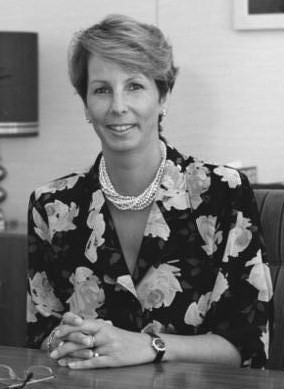
ซาบีเนอ แบร์คมัน-โพล

| name = ซาบีเนอ แบร์คมัน-โพล
| office = ประมุขแห่งรัฐเยอรมนีตะวันออก
| image = Sabine Bergmann-Pohl.jpg
| predecessor = มันเฟรท แกร์ลัค
| primeminister = โลทาร์ เดอ เม็ซซีแอร์
| successor = ไม่มี
| office2 = หอประชาชน|ประธานหอประชาชน
| predecessor2 = กึนเทอร์ มาล็อยดา
| party = สหภาพประชาธิปไตยคริสเตียน(เยอรมนีตะวันออก)|สหภาพประชาธิปไตยคริสเตียน พรรคสหภาพประชาธิปไตยคริสเตียน (เยอรมนี)|พรรคสหภาพประชาธิปไตยคริสเตียน
| chancellor1 = เฮ็ลมูท โคล
| office1 = รัฐมนตรีว่าการกิจการพิเศษ
| successor2 = ไม่มี
| birth_place = ไอเซอนัค, เยอรมนีภายใต้การยึดครองของสัมพันธมิตร
| alma_mater = มหาวิทยาลัยฮุมบ็อลท์แห่งเบอร์ลิน
| term_start = 5 เมษายน 1990
| term_end = 2 ตุลาคม 1990
| term_start1 = 3 ตุลาคม 1990
| term_end1 = 17 ธันวาคม 1990
| term_start2 = 5 เมษายน 1990
| term_end2 = 2 ตุลาคม 1990
แพทย์หญิง ดร. ซาบีเนอ แบร์คมัน-โพล ( สกุลเดิม: Schulz) เป็นแพทย์และนักการเมืองชาวเยอรมัน นางเป็นสมาชิกพรรคสหภาพประชาธิปไตยคริสเตียน (เยอรมนี)|สหภาพประชาธิปไตยคริสเตียนแห่งเยอรมนี และดำรงตำแหน่งประธานหอประชาชนของประเทศเยอรมนีตะวันออกหลังจากการเลือกตั้งทั่วไปในเดือนมีนาคม 1990 ซึ่งเป็นการเลือกตั้งอย่างเปิดกว้างครั้งแรกในประเทศเยอรมนีตะวันออก ซึ่งเคยอยู่ใต้ระบอบคอมมิวนิสต์
==ประวัติ==
ซาบีเนอ แบร์คมัน-โพล มีชื่อเกิดคือ ซาบีเนอ ซูลทซ์ (Sabine Schulz) เกิดที่เมืองไอเซอนัค ประเทศเยอรมนีในปี 1946 หนึ่งปีหลังสิ้นสุดสงครามโลกครั้งที่สอง หลังจบการศึกษาระดับมัธยมในปี 1964 นางไม่ได้เข้าเรียนมหาวิทยาลัย แต่เข้าศึกษาหลักสูตรฝึกหัดเป็นเวลาสองปีที่สถาบันนิติเวชศาสตร์ของมหาวิทยาลัยฮุมบ็อลท์แห่งเบอร์ลิน ต่อมาในปี 1966 เธอจึงเข้าเรียนแพทย์ศาสตร์บัณฑิตและจบการศึกษาในปี 1972 เธอศึกษาต่อจนเป็นแพทย์เฉพาะทางโรคปอดและได้รับปริญญาเอกในปี 1980 เธอเข้าร่วมพรรคสหภาพประชาธิปไตยคริสเตียนในปี 1981
5 เมษายน 1990 ซาบีเนอซึ่งเป็นนักการเมืองที่แทบไม่มีใครรู้จัก ได้รับเลือกจากที่ประชุมหอประชาชนให้ดำรงตำแหน่งประธานหอประชาชน ทั้งที่ตัวเธอเองไม่อยากรับตำแหน่งดังกล่าวเลย ซึ่งในวันเดียวกับที่นางเข้ารับตำแหน่งประธานหอประชาชน ที่ประชุมหอประชาชนก็มีมติให้ยุบเลิกสภาแห่งรัฐ (Staatsrat) อันเป็นคณะรัฏฐาธิปัตย์ของประเทศ ส่งผลให้นางซาบีเนอกลายเป็นรักษาการประมุขแห่งรัฐอีกตำแหน่งหนึ่ง นางจึงเป็นประมุขแห่งรัฐชาวเยอรมันคนแรกที่เป็นผู้หญิง และเป็นประมุขแห่งรัฐคนสุดท้ายของประเทศเยอรมนีตะวันออก
23 สิงหาคม 1990 ซาบีเนอเป็นผู้ประกาศการรวมประเทศเยอรมนี ความว่า ""หอประชาชนประกาศการภาคยานุวัติของสาธารณรัฐประชาธิปไตยเยอรมนี เข้าสู่ขอบเขตแห่งกฎหมายพื้นฐานสำหรับสหพันธ์สาธารณรัฐเยอรมนี ตามมาตรา 23 แห่งกฎหมายพื้นฐาน พร้อมให้มีผลบังคับใช้ตั้งแต่ 3 ตุลาคม 1990""ข้อความต้นฉบับ: "Die Volkskammer erklärt den Beitritt der Deutschen Demokratischen Republik zum Geltungsbereich des Grundgesetzes der Bundesrepublik Deutschland gemäß Artikel 23 des Grundgesetzes mit Wirkung vom 3. Oktober 1990." ซึ่งภายหลังการรวมประเทศ นางได้เป็นสมาชิกของบุนเดิสทาค|สภาสหพันธ์ (Bundestag) และได้เป็นรัฐมนตรีว่าการกิจการพิเศษ ภายใต้นายกรัฐมนตรีเฮ็ลมูท โคล นางเป็นสมาชิกสภาสหพันธ์จนถึงปี 2002 แล้วก็วางมือทางการเมือง และดำรงตำแหน่งประธานกาชาดเบอร์ลินระหว่างปี 2003 ถึงปี 2012 และยังได้รับแต่งตั้งเป็นนายกกิตติมศักดิ์สภากาชาดเยอรมัน
== อ้างอิง ==
* Profile at Bundestag.de
หมวดหมู่:ประมุขแห่งรัฐที่เป็นสตรี
หมวดหมู่:ประมุขแห่งเยอรมนีตะวันออก
หมวดหมู่:บุคคลจากไอเซอนัค